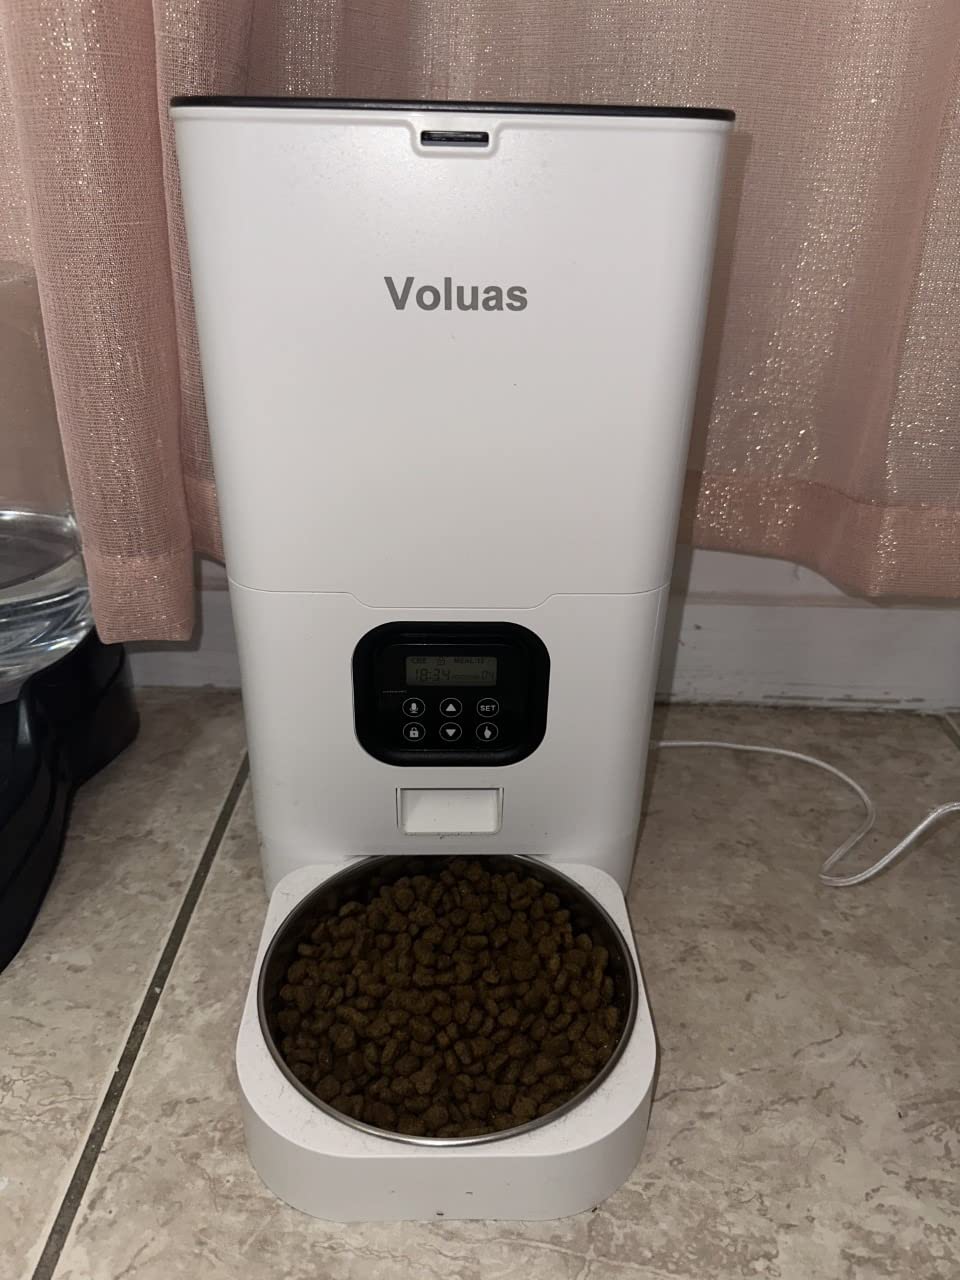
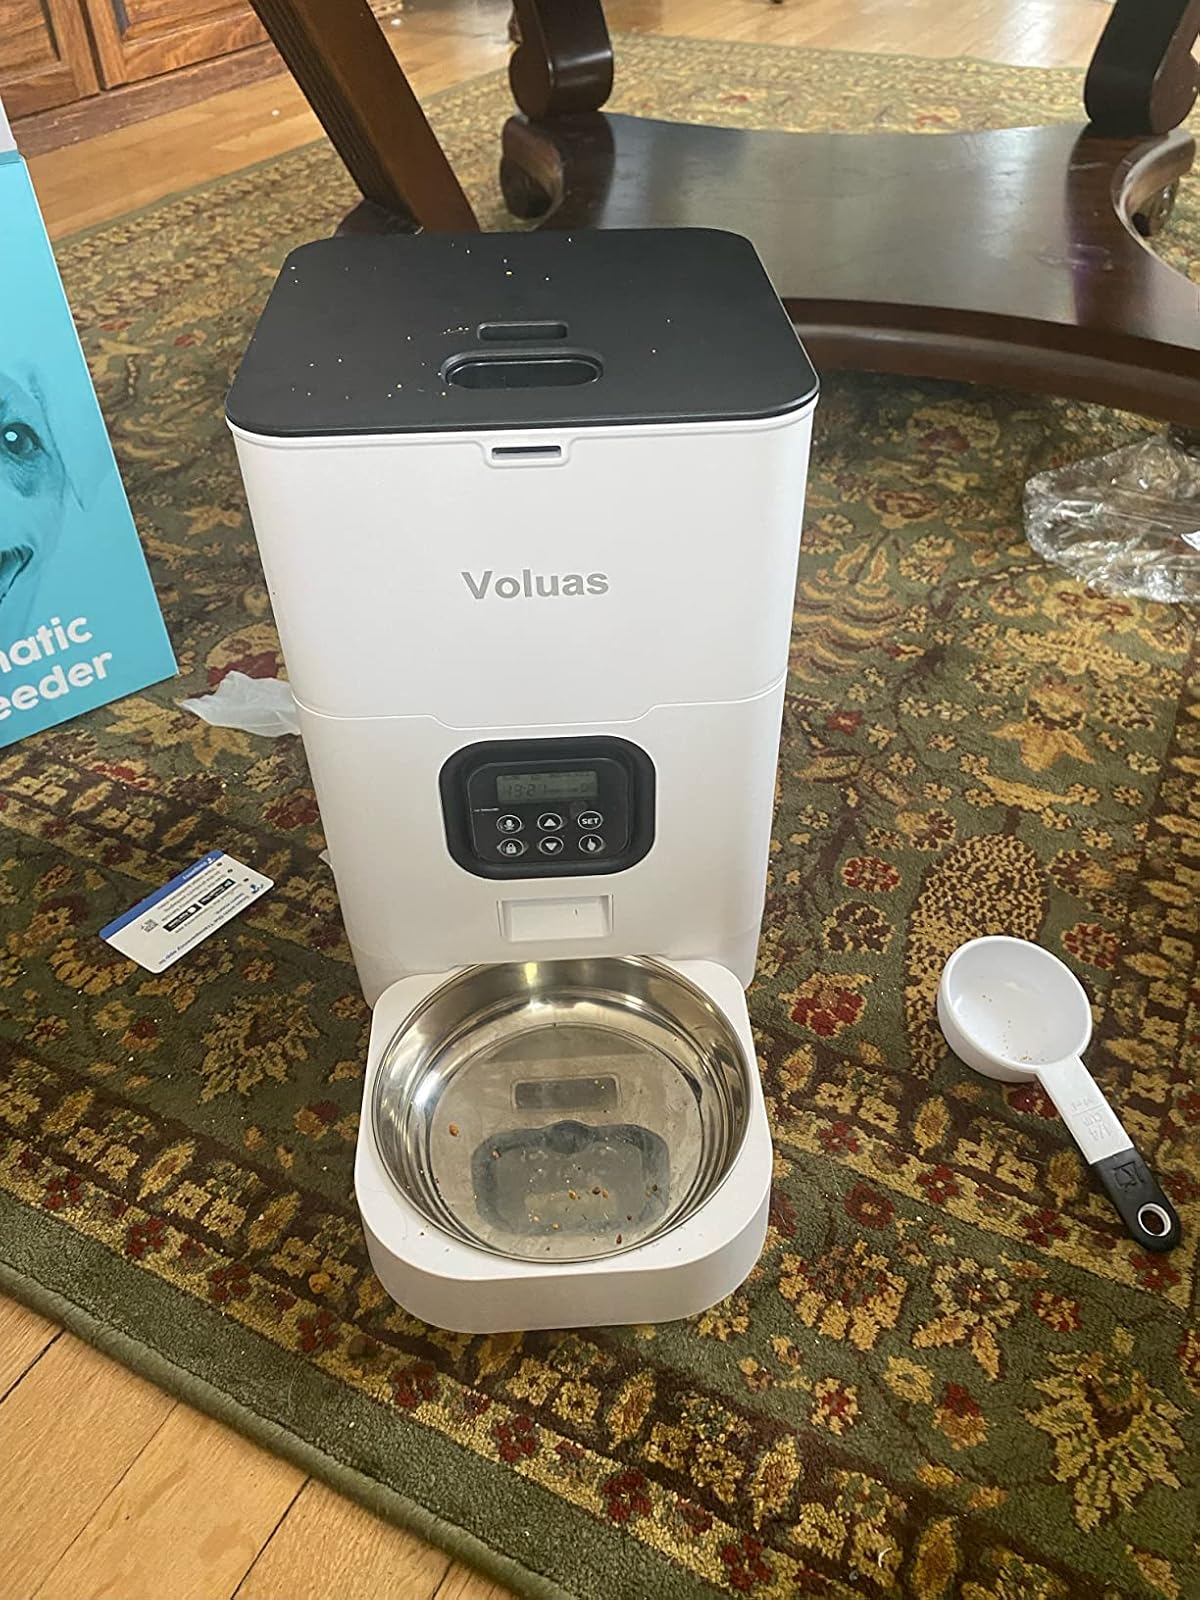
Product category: items_feeder
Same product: yes